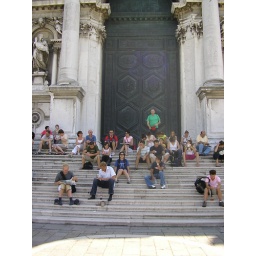
George and I are sitting on the steps in front of this building